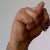
The image shows a hand gesture representing the letter 'N' in Indian Sign Language.